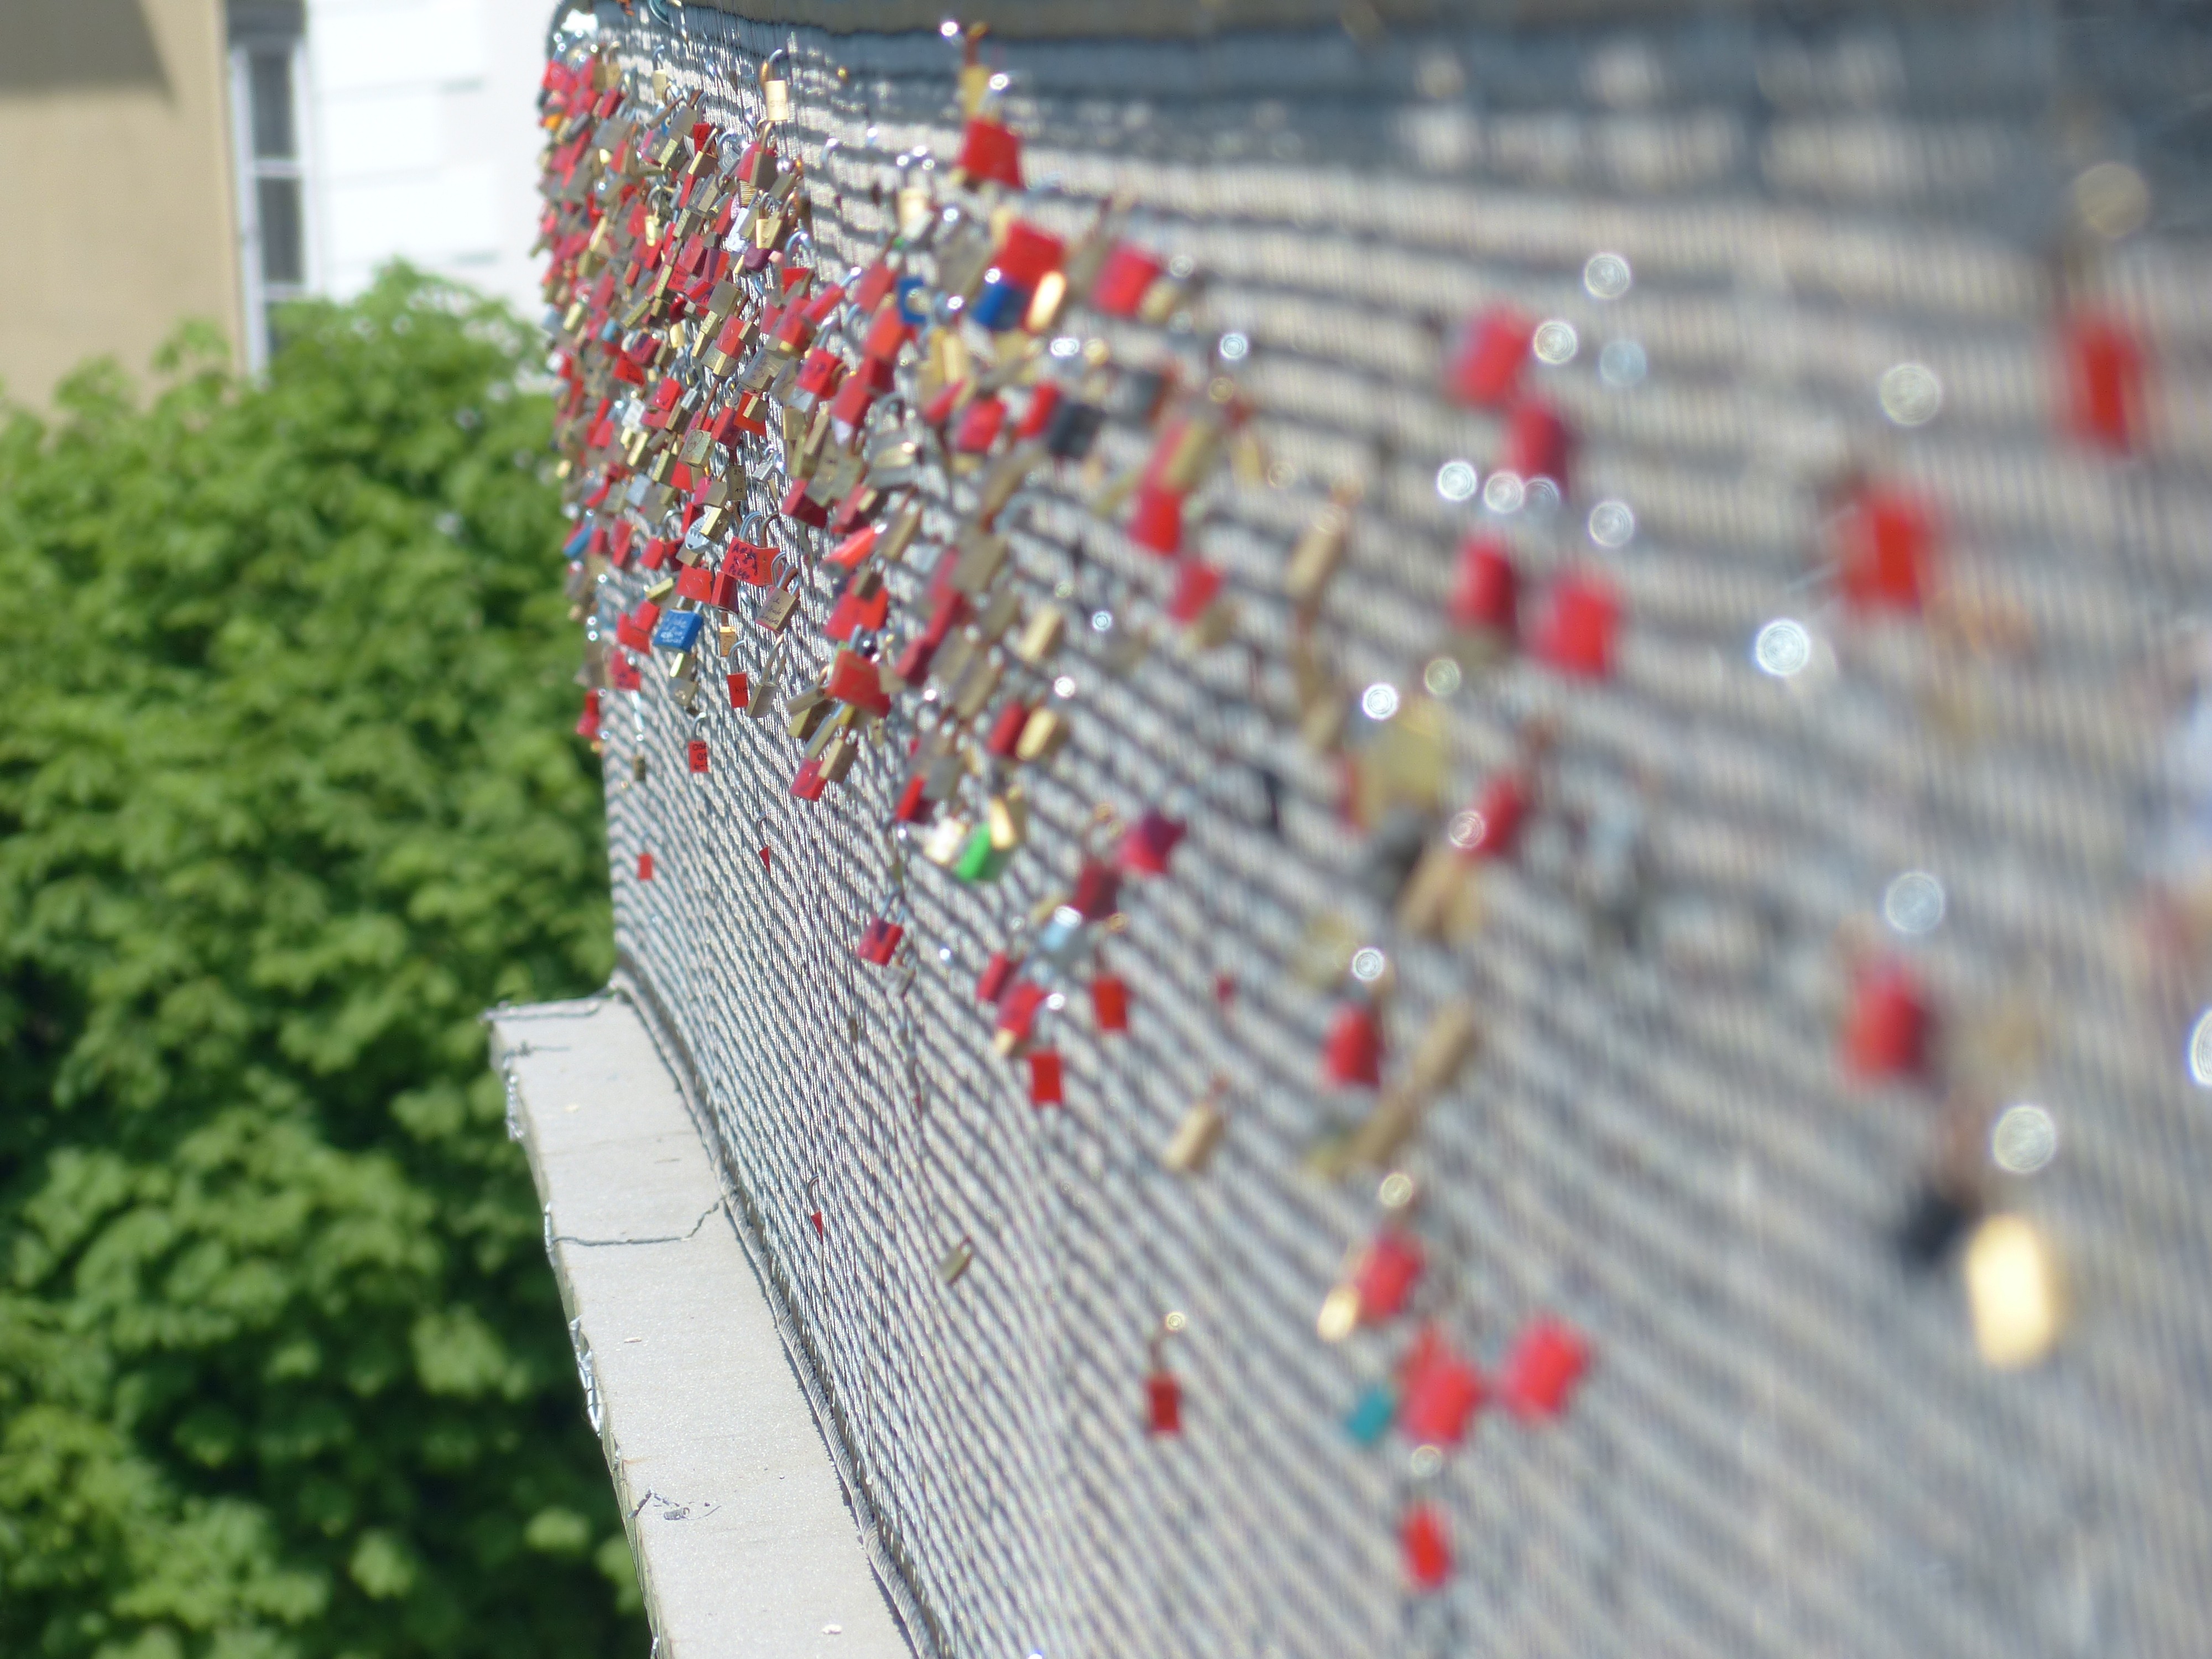
fence, bridge, love, symbol, stadium, net, castles, eternity, love symbol, padlocks, eternal love, love locks